Heusden Castle

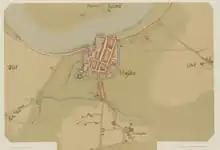
Heusden and Oudheusden c. 1558 - 1575

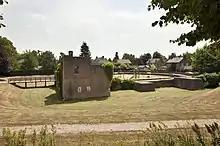
The castle ruins in 2010

After the destruction of his castle, the Lord of Heusden moved his seat to the current Heusden. Heusden was first known as . It was a new settlement north of the Oude Maasje on a meander of the Meuse. The new settlement was also east of a north–south water which connected the Oude Maasje to the Meuse. Close to this north–south connection, a new castle was built, probably as a direct consequence of this move.